Humility (song)

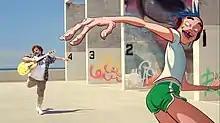
2-D and Black as seen in the video.

The music video for the song was filmed in Venice Beach, Los Angeles, California and features Jack Black.